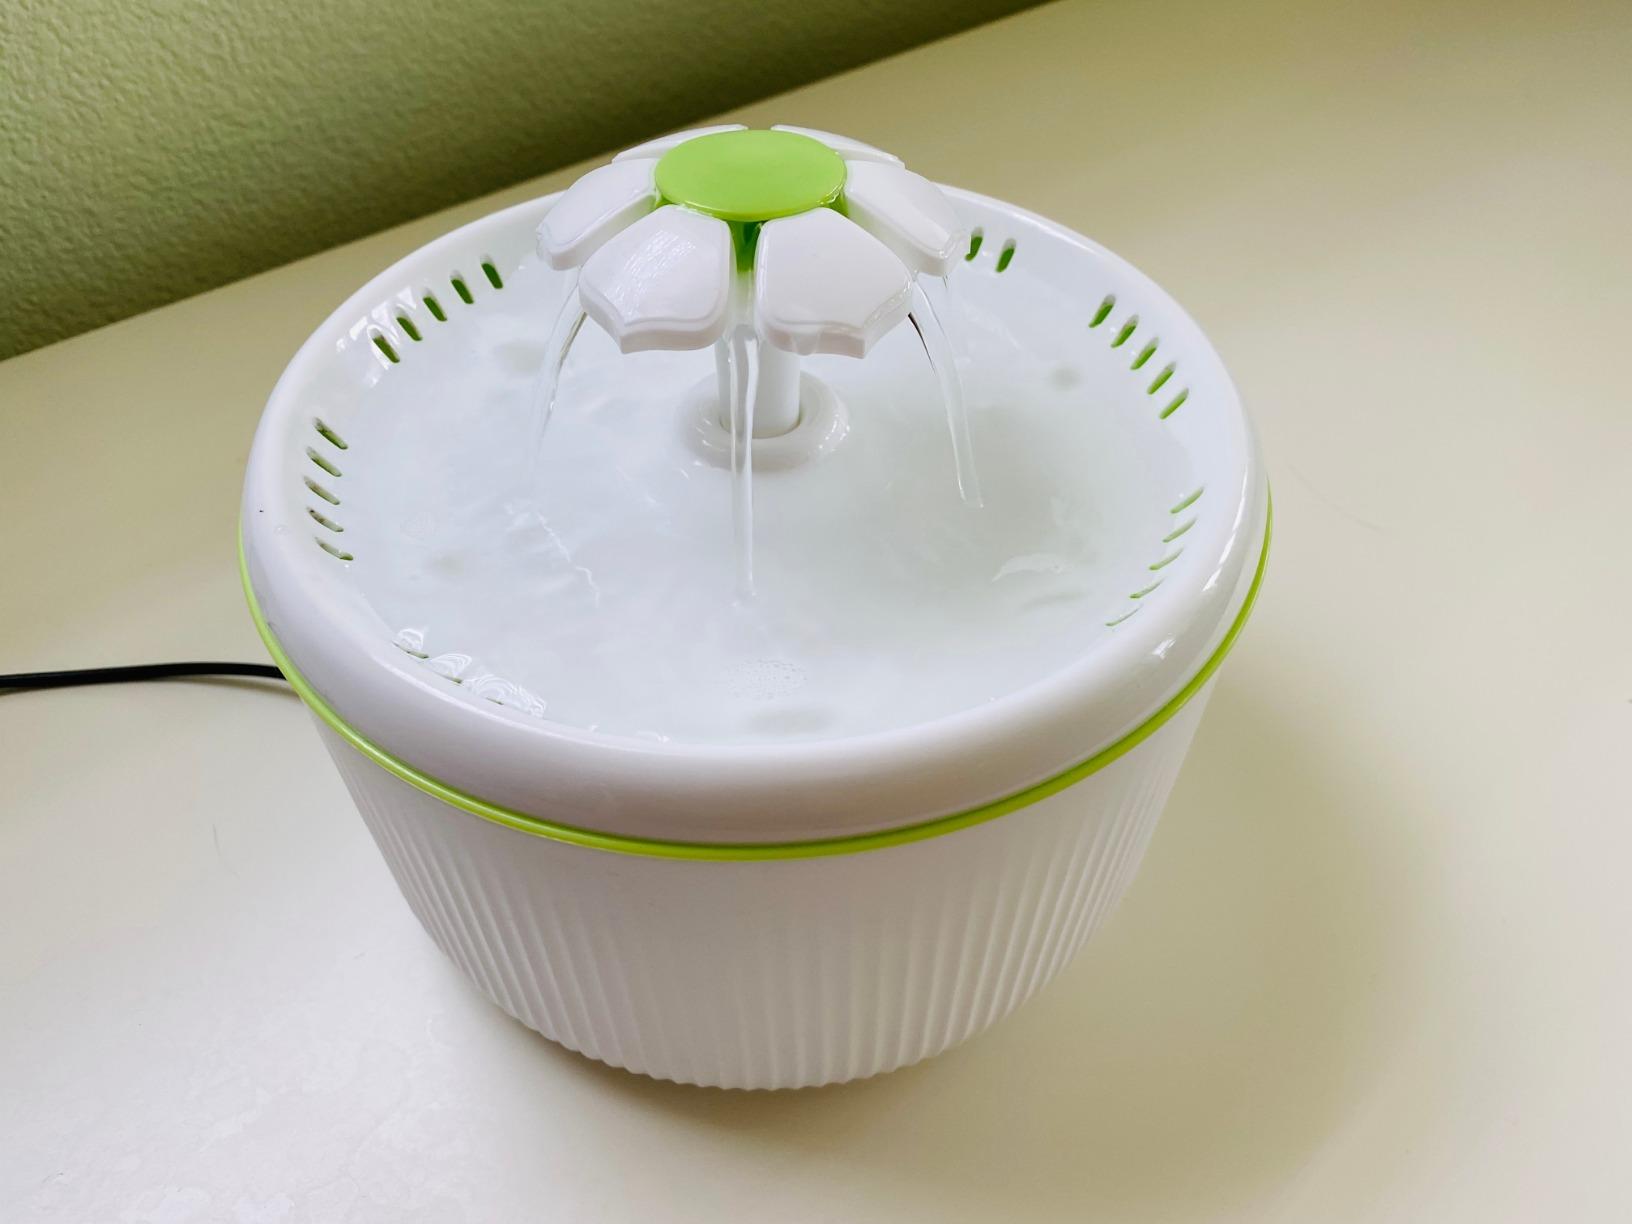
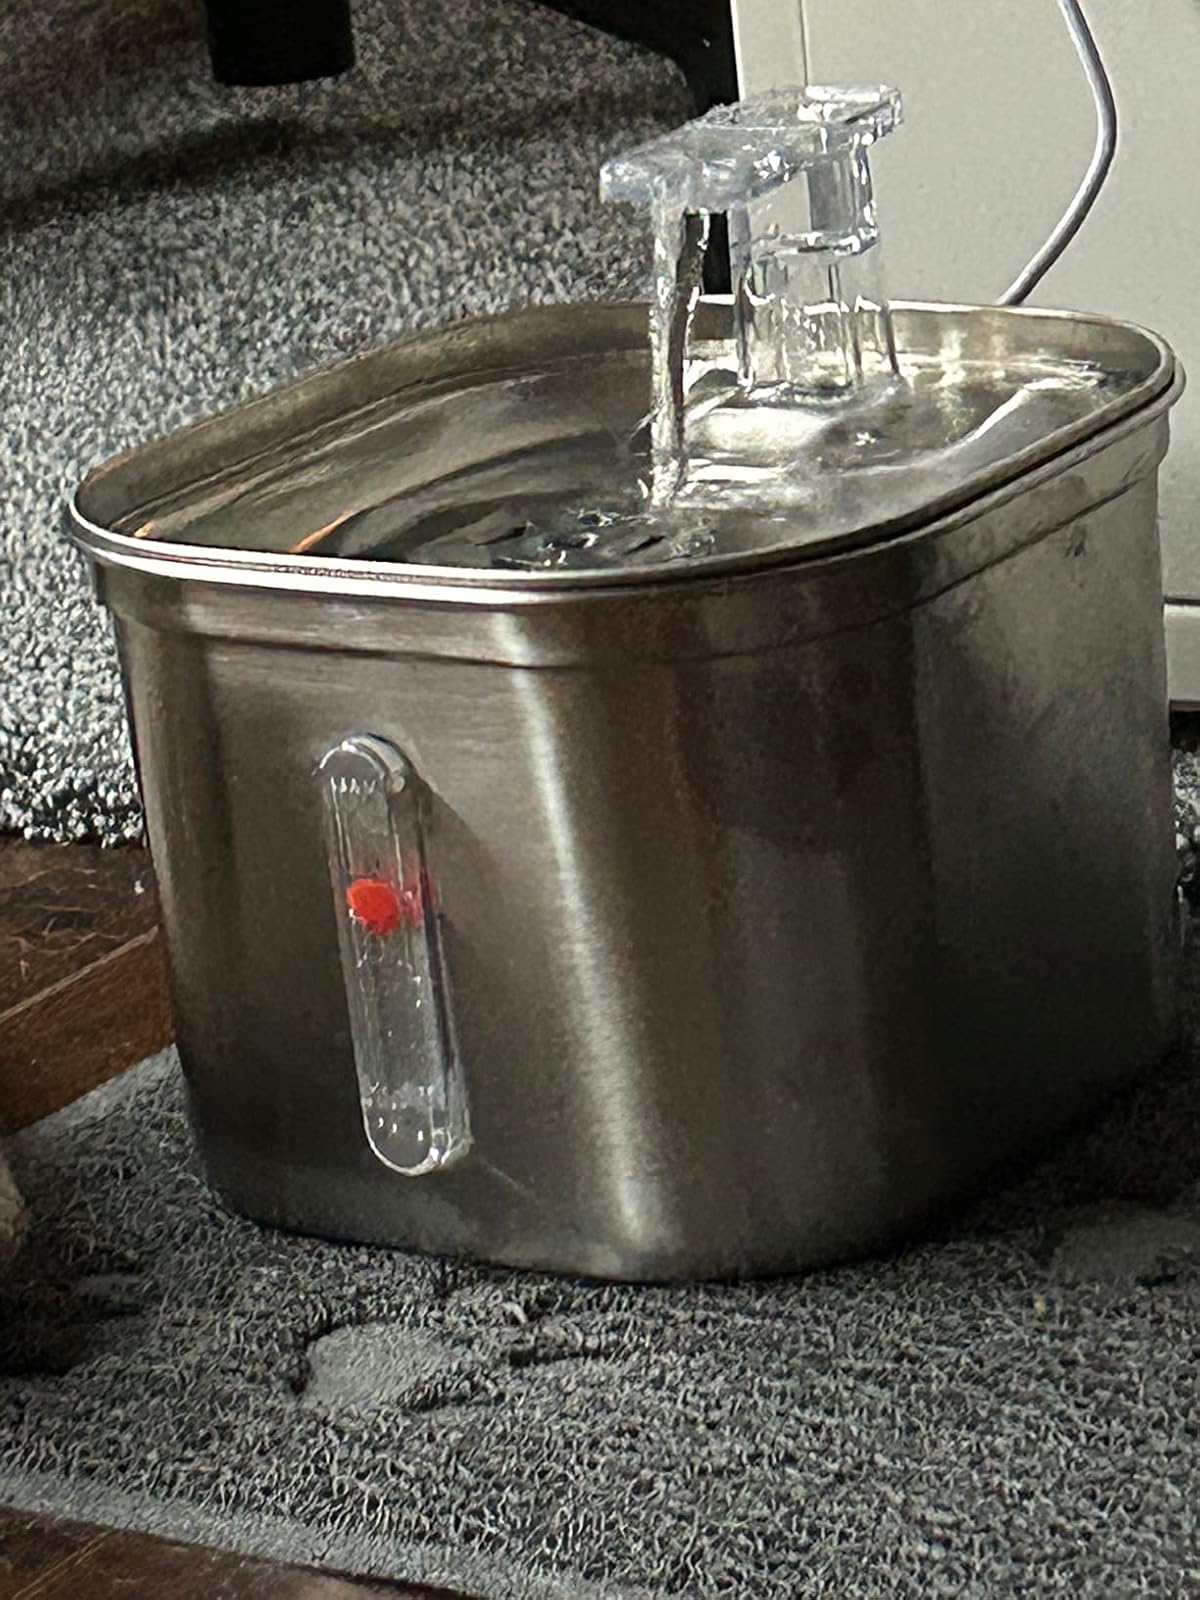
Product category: items_bowl
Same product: no